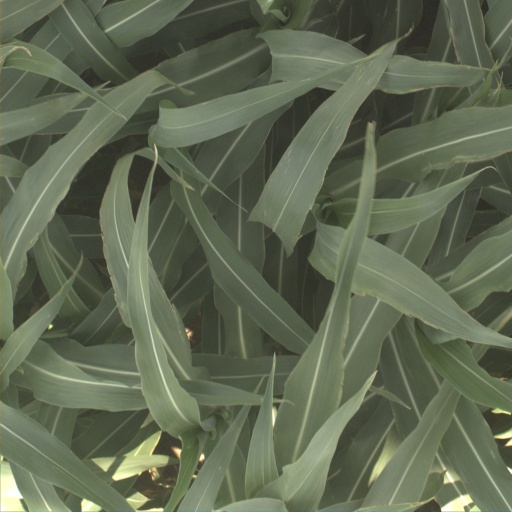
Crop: sorghum